Honda CX series

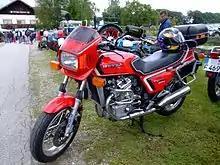
1985 Honda CX500 Sports

Introduced in 1982 the EC variant is a much improved motorcycle compared to the original 500. Sharing many parts with the CX500 Turbo introduced the same model year, the Sport (following the release of the CX650ED 'Eurosports', many people referred to the CX500EC also as the 'Eurosports' although technically not correct) features air pre-load assisted front forks with an anti-dive mechanism, known as TRAC (Torque Reactive Anti-dive Control), and an air pre-load assisted prolink mono-shock rear suspension. The wheels were also modified, with an restyled round hole comstar with a 100–90H18 front tyre, whilst on the rear is a 120–80H18. The brakes are vastly improved with much more effective twin pot calipers on the front and a new disc brake with twin pot caliper on the rear replacing the original drum. The Sports is also significantly restyled with a larger fuel tank, a nose fairing, side panels, seat, and tail unit that share much more modern lines. In the UK only two colour options were made: white pearl with blue and red strips, or black with orange and silver stripes. The instrumentation is improved with the introduction of a fuel gauge and like the rest of the bike, a much updated appearance. Plastic mudguards replace the chromed steel versions on the earlier machines curing the associated rust problems. The round headlight of the early bikes is also replaced with a rectangular lens which gives improved night lighting.